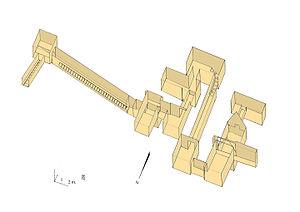
La pyramide nord de Mazghouna est attribuée par l'égyptologue Ernest Mackay à la reine Néférousobek, corégente avec Amenemhat III et, après la mort de celui-ci, avec Amenemhat IV à qui l'on attribue la pyramide sud de Mazghouna. Ce sont ses innovations concernant le système de fermeture qui la font dater de la fin de la XIIᵉ dynastie.